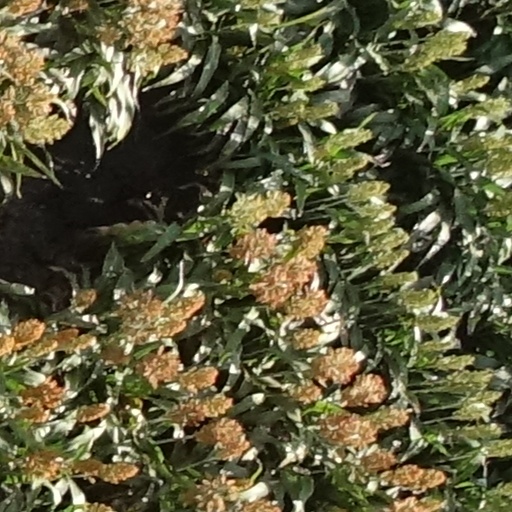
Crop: sorghum